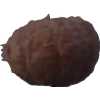
Label: orange_peeled